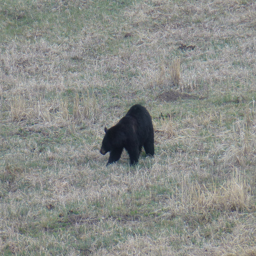
A black bear that is in the grass.
A black bear walking through the grass field.
A black bear standing in a field of grass.
A black bear standing in an open area, in the grass.
A large black bear wandering through a field.